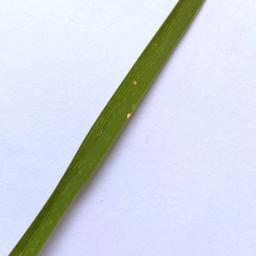
Label: Rice___Leaf_Blast